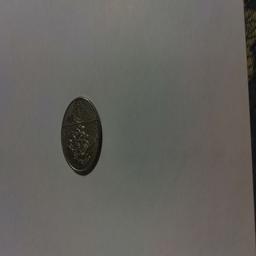
Label: 1_New_Back